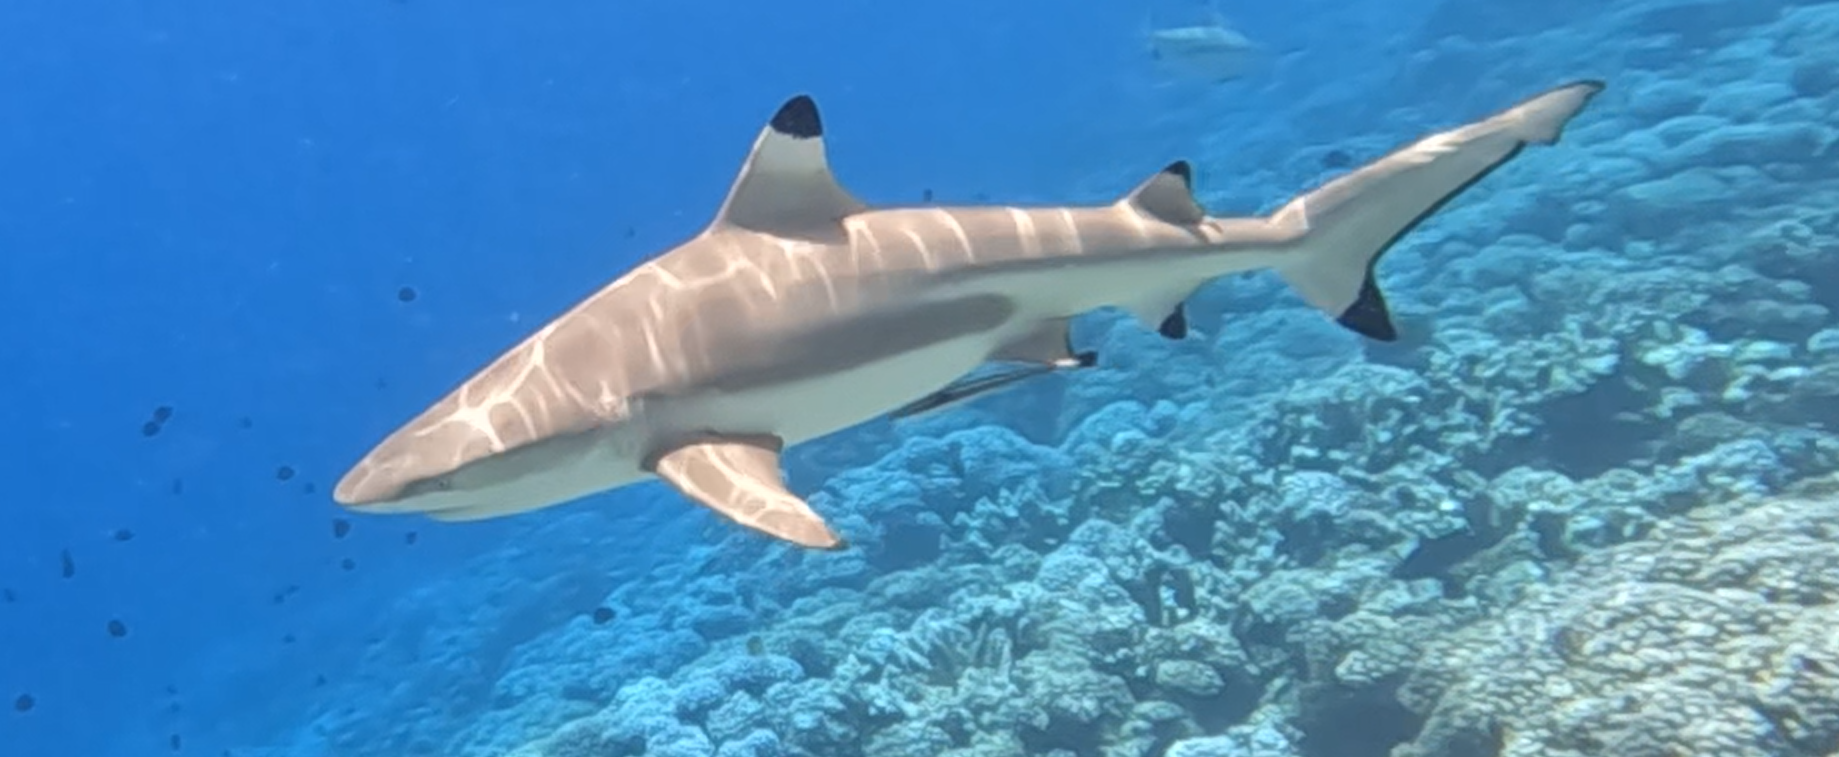
Carcharhinus melanopterus (Blacktip Reef Shark)